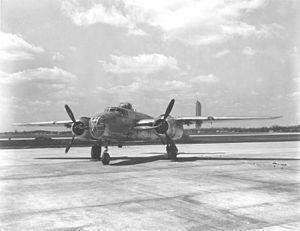
B-25J ""Mitchell"""
Le North American B-25 Mitchell est un bombardier moyen de la Seconde Guerre mondiale. Sa carrière débute en 1942 par une action d'éclat : le raid sur Tokyo. Il est nommé en l'honneur du pionnier de l'aviation militaire et commandant des forces aériennes américaines en France durant la Première Guerre mondiale, le général William Billy Mitchell.